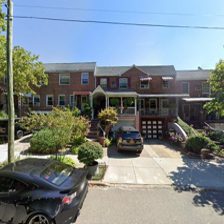
Label: streetView